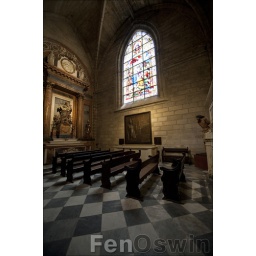
An example of the stained glass windows within the Cathedral